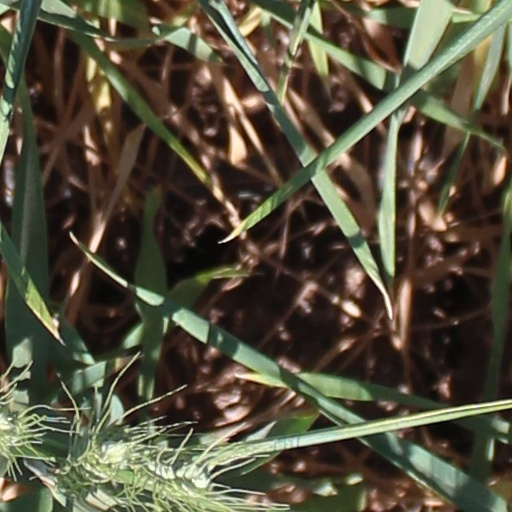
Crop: wheat